Gabriele von Lutzau

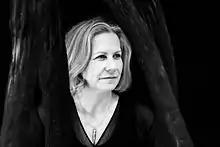
Gabriele von Lutzau, 2010

Gabriele von Lutzau (née Dillmann; born 15 August 1954) is a German heroine and sculptor. She is remembered as the "Angel of Mogadishu" for her courageous actions as a stewardess during a notorious aircraft hijacking. She is also noted for her abstract beechwood sculptures. Through marriage, she became a member of the Russian-German Lutzau family, who were ennobled in Imperial Russia.